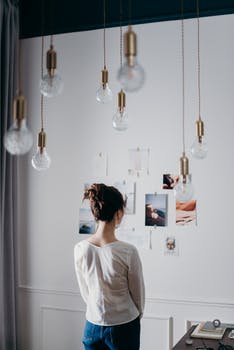
Label: No Watermark